1791 State of the Union Address

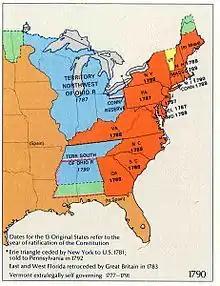
Expansion of the United States westward.

At the time the U.S. was in possession of the original thirteen colonies, along with the land gained in the Treaty of Paris. The Treaty of Paris ended the revolutionary war; in it, America was granted territory as far west as the Mississippi River. Known as the year of "Great Immigration" 1788 was the year many Americans moved west. On October 18, 1790, the Ohio tribe defeated an expedition of American troops near Fort Wayne, Indiana; this signified the beginning of the hostilities in the North West territory. On March 30, 1791, construction of the Knoxville Road began, linking to the Wilderness Road and to Knoxville. The road opened up more frontier area for settlements. In September 1791, there was much hostility in Ohio territory; this caused Americans to build forts at Hamilton, St.Clair, Jefferson, Greenville and Recovery.